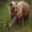
Label: bear